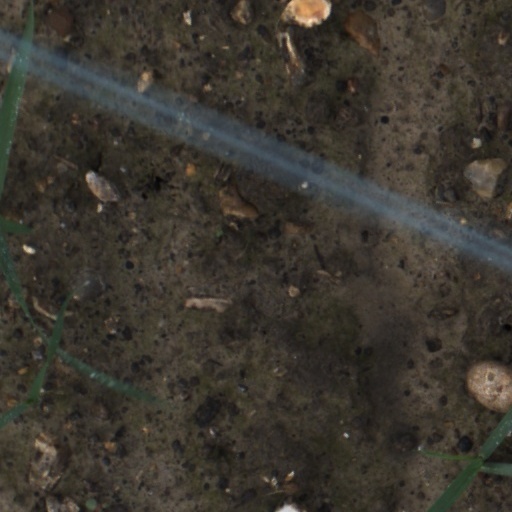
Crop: wheat